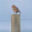
Label: bird